Rebus

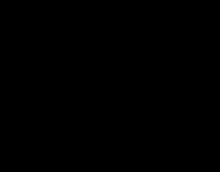
A rebus puzzle representing top secret

By extension, it also uses the positioning of words or parts of words in relation to each other to convey a hidden meaning, for example: